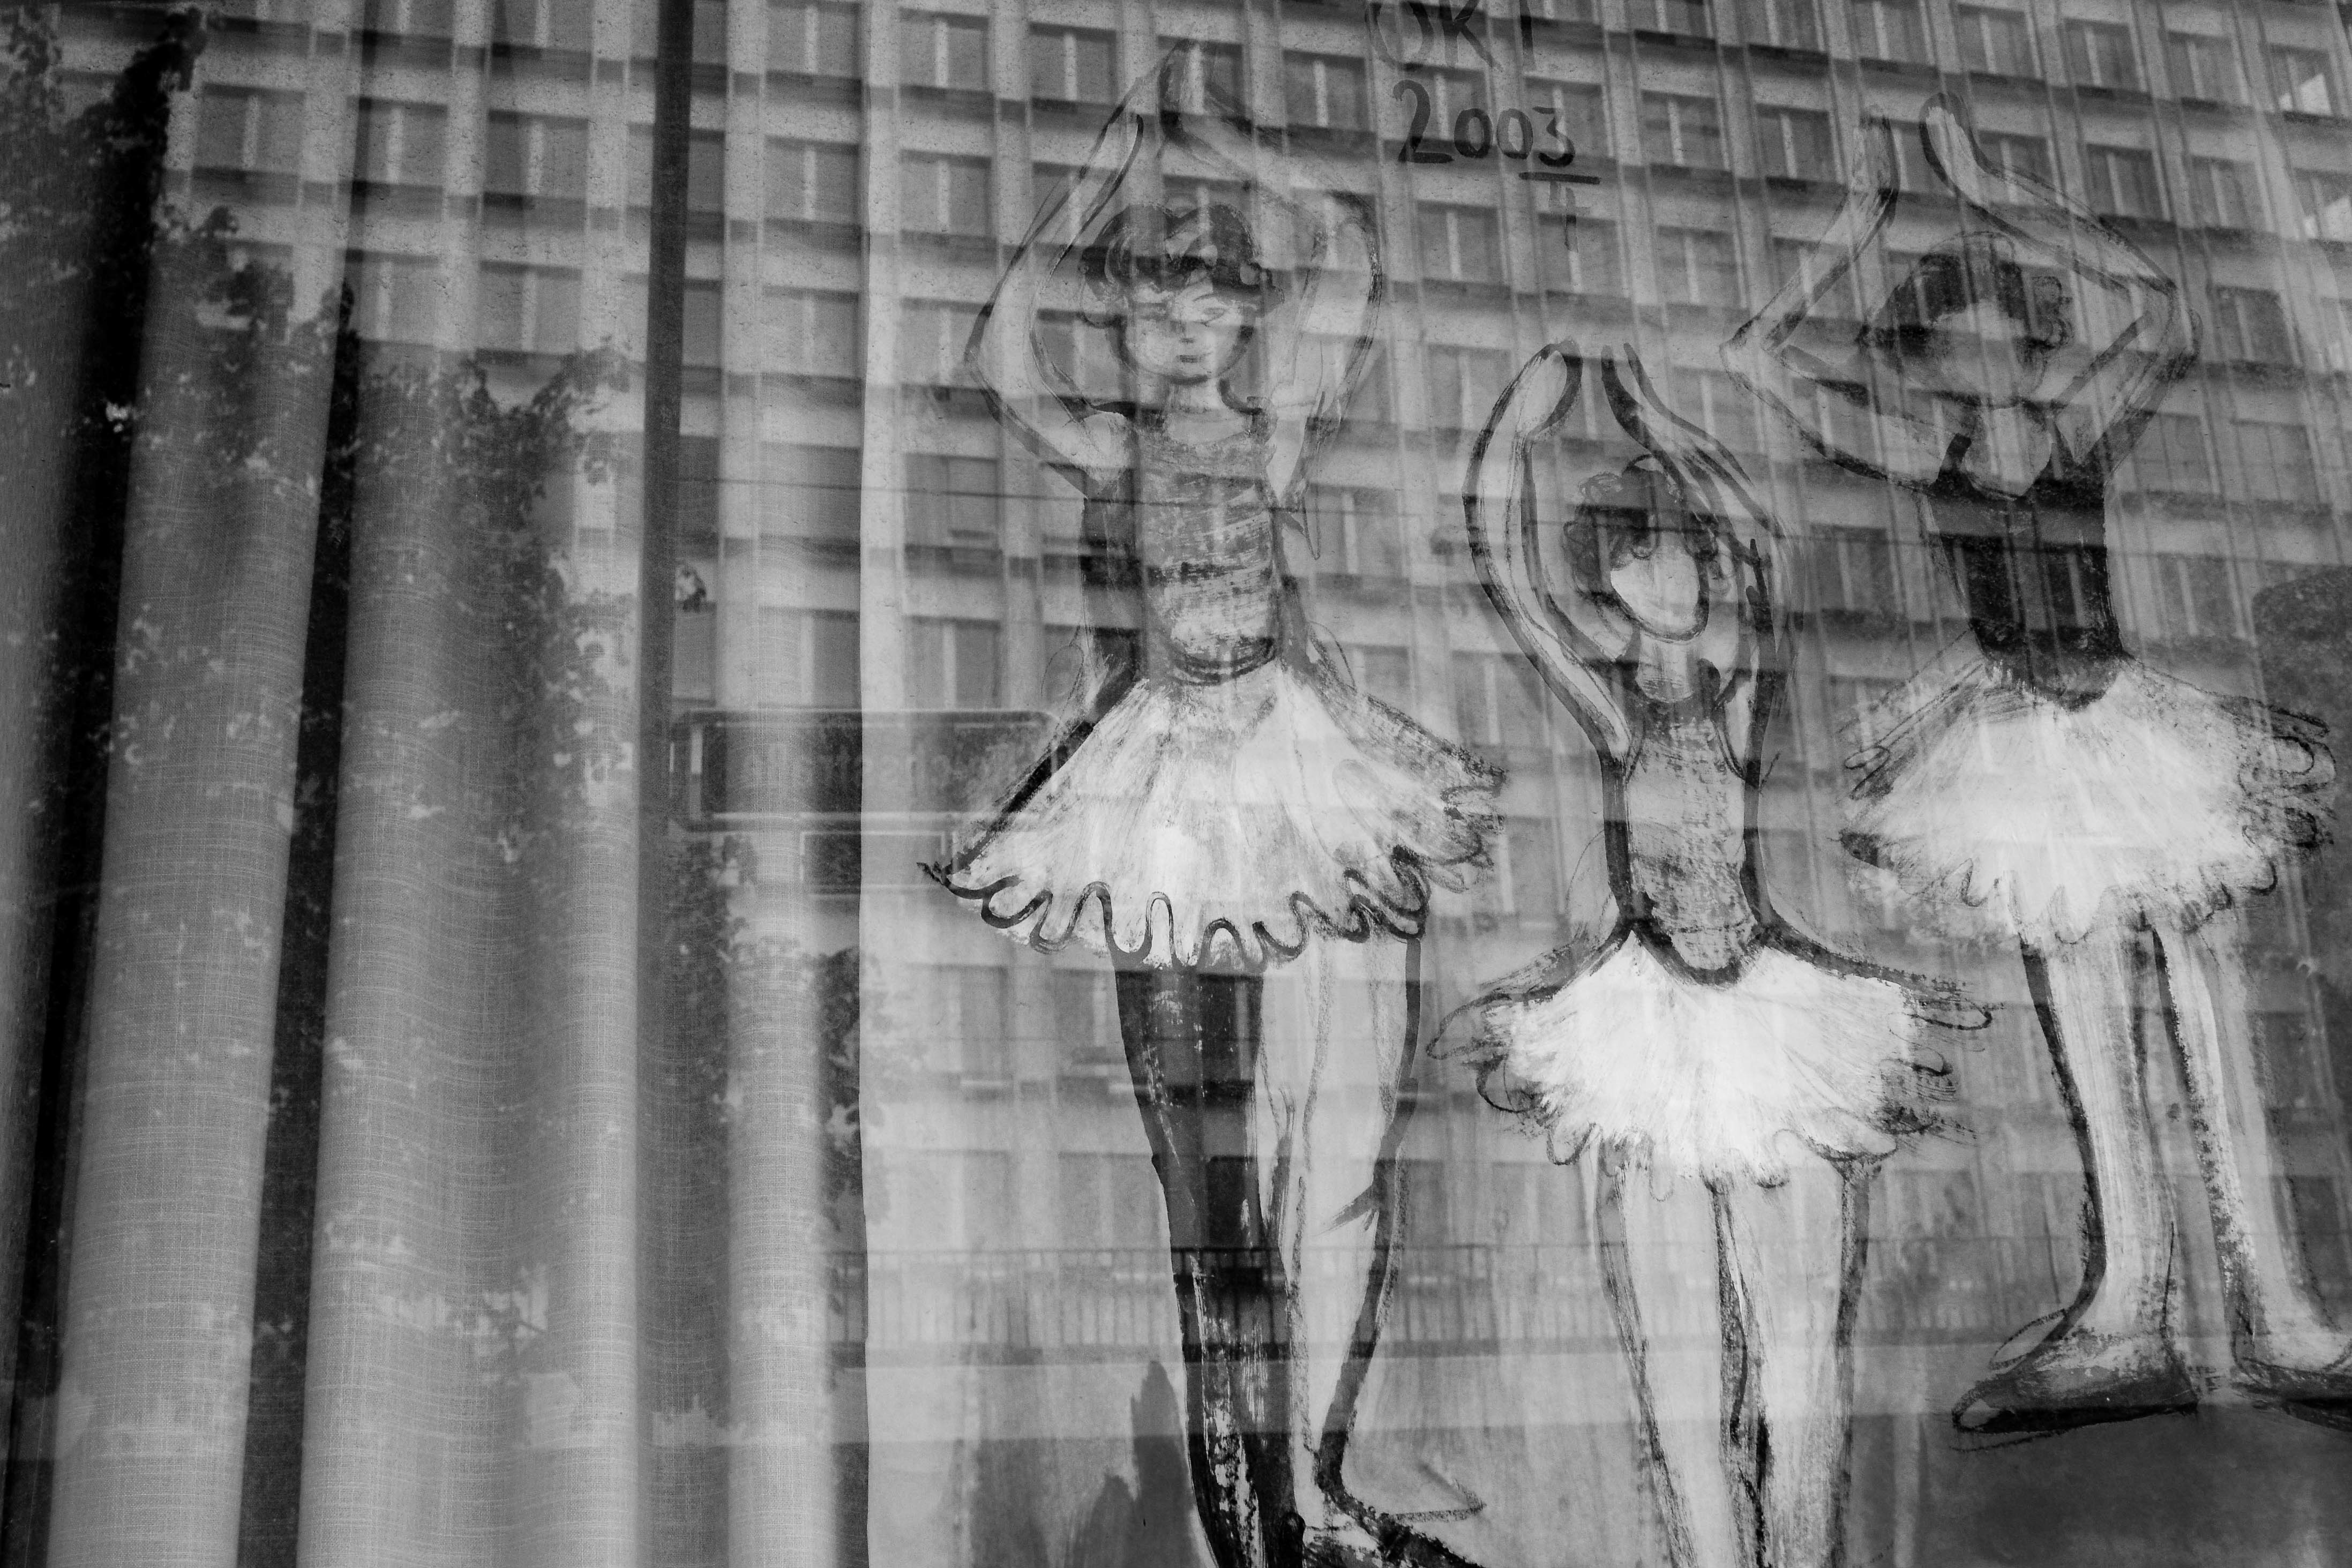
black and white, white, monochrome, sketch, drawing, monochrome photography